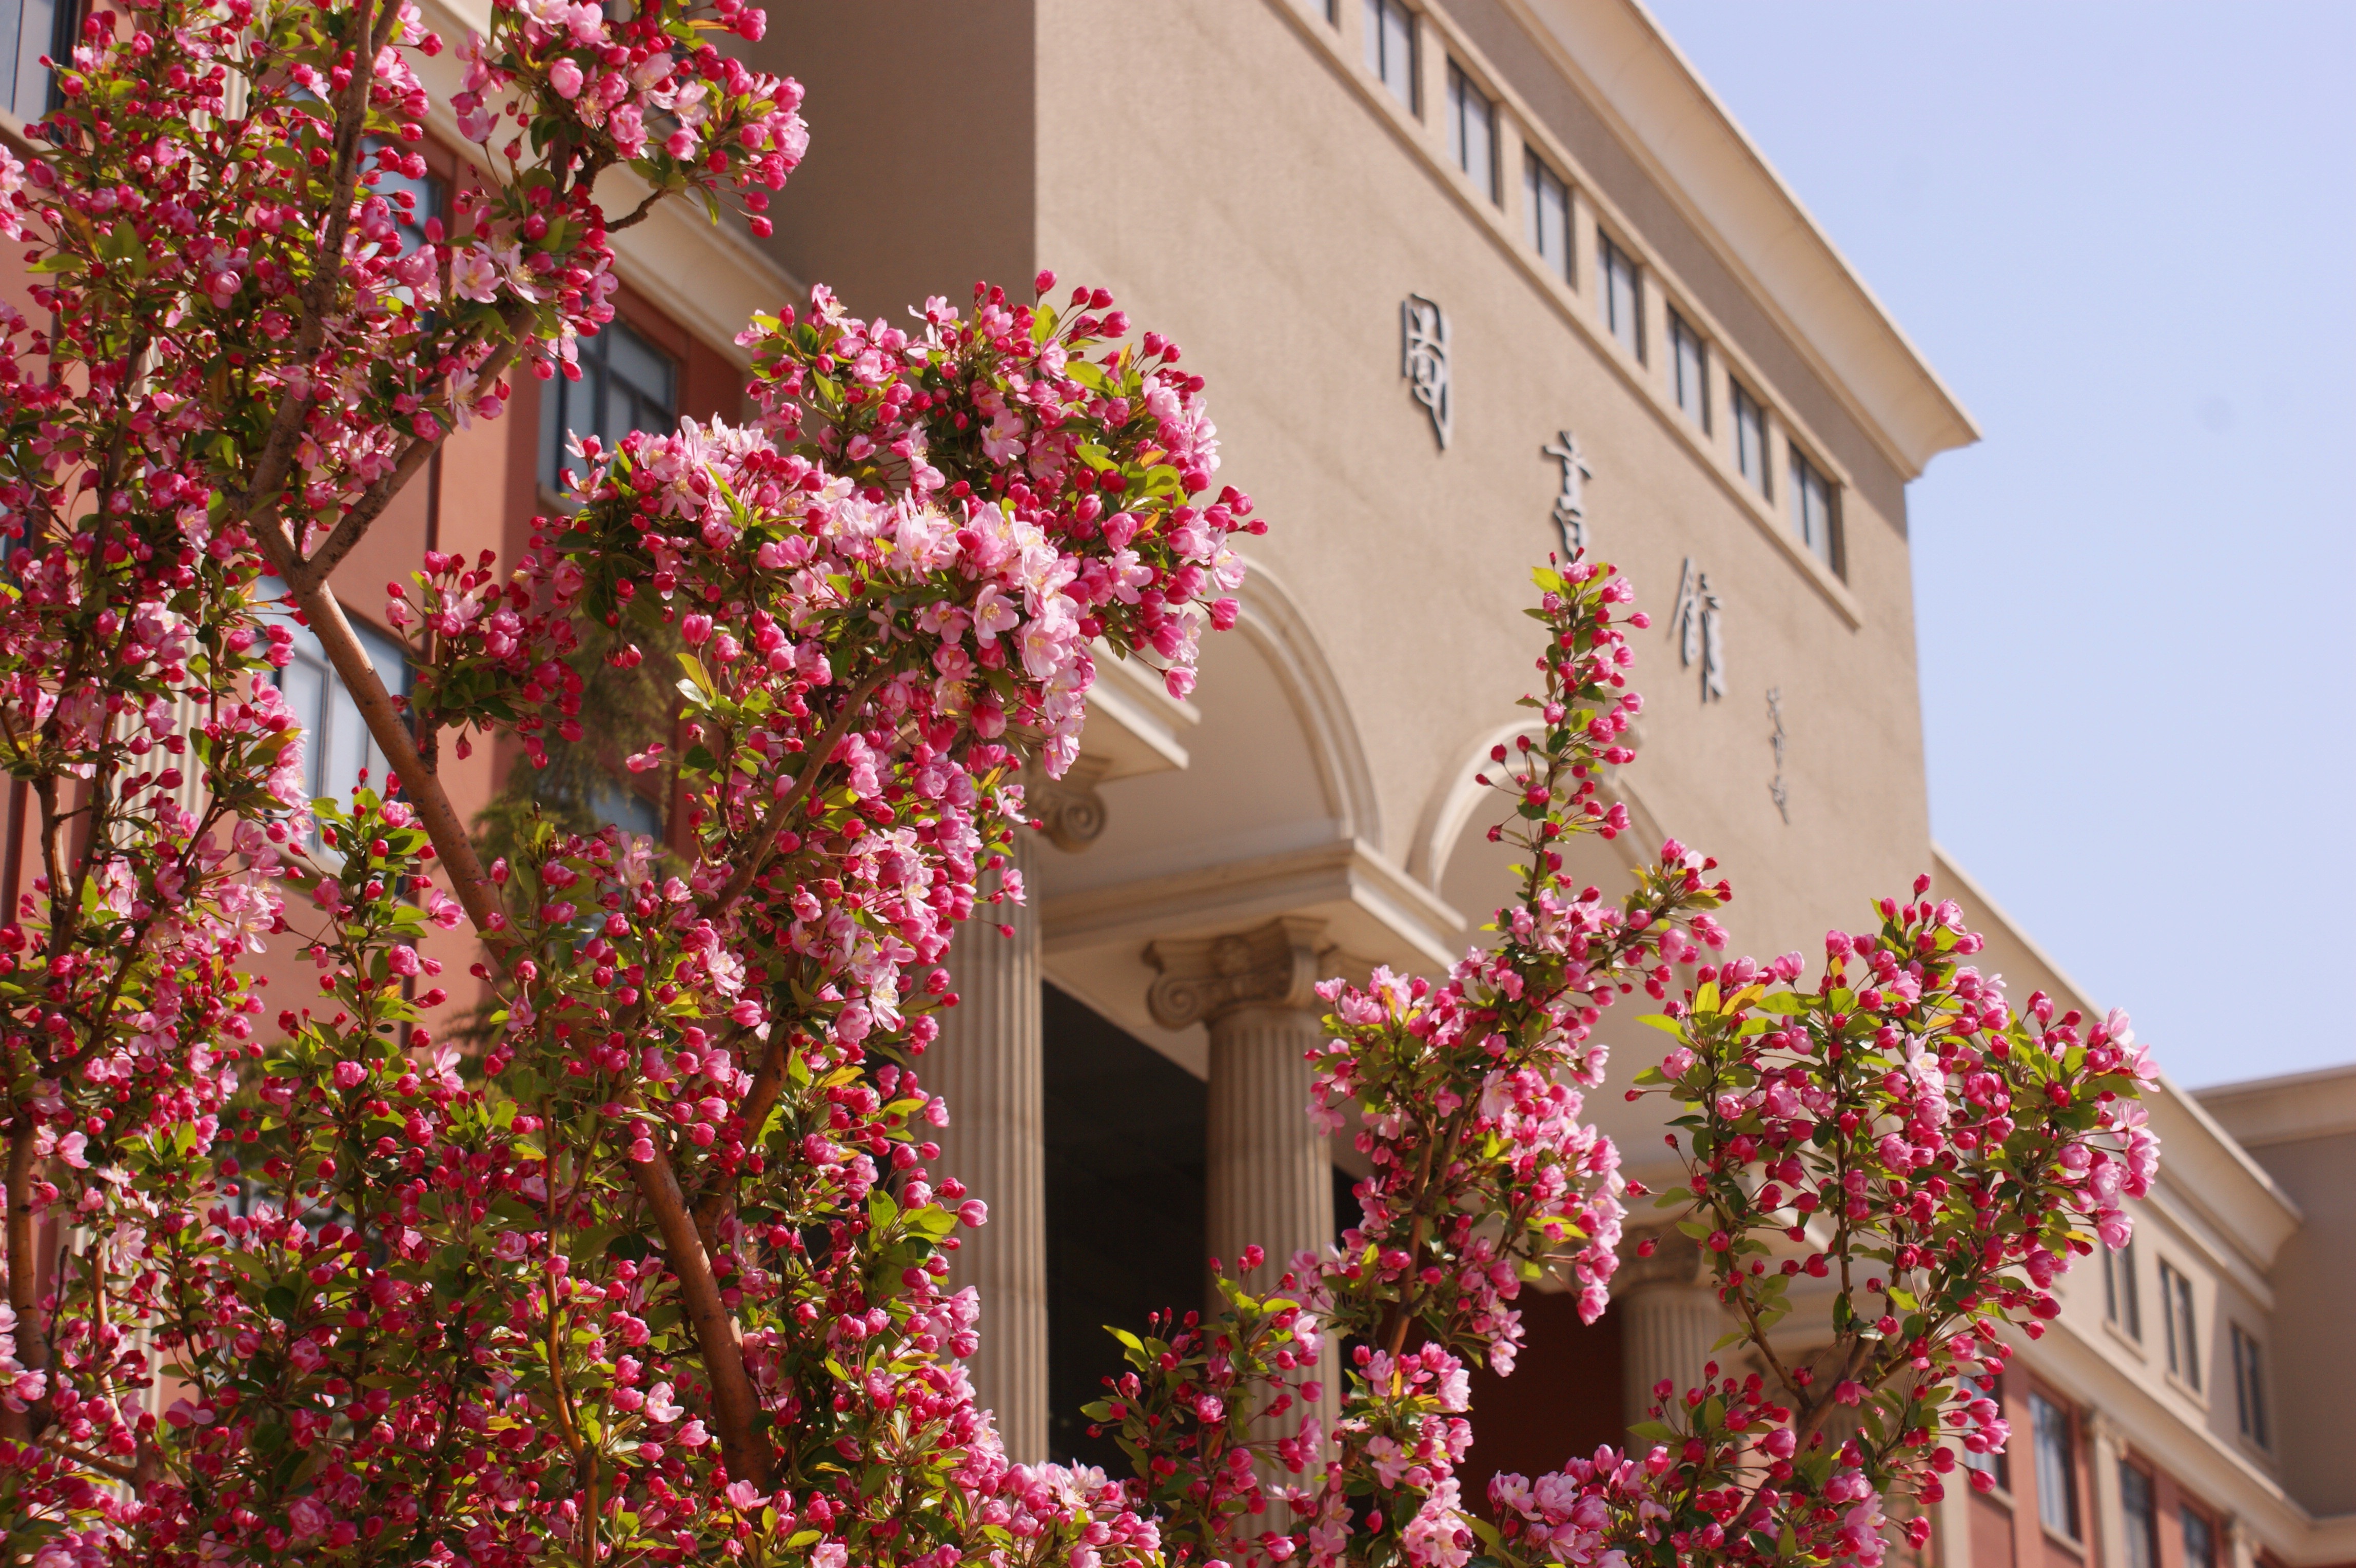
blossom, plant, flower, spring, cottage, flowers, library, shrub, campus